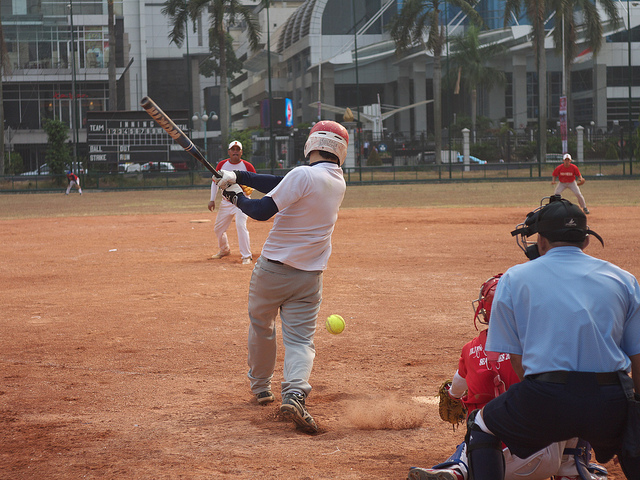
các cầu thủ bóng chày đang thi đấu ở cạnh những toà nhà